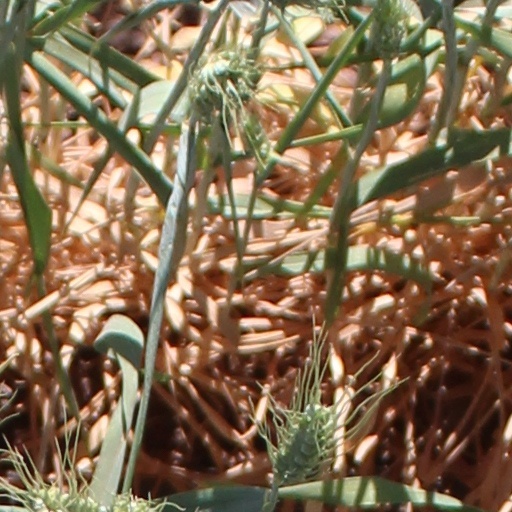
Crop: wheat